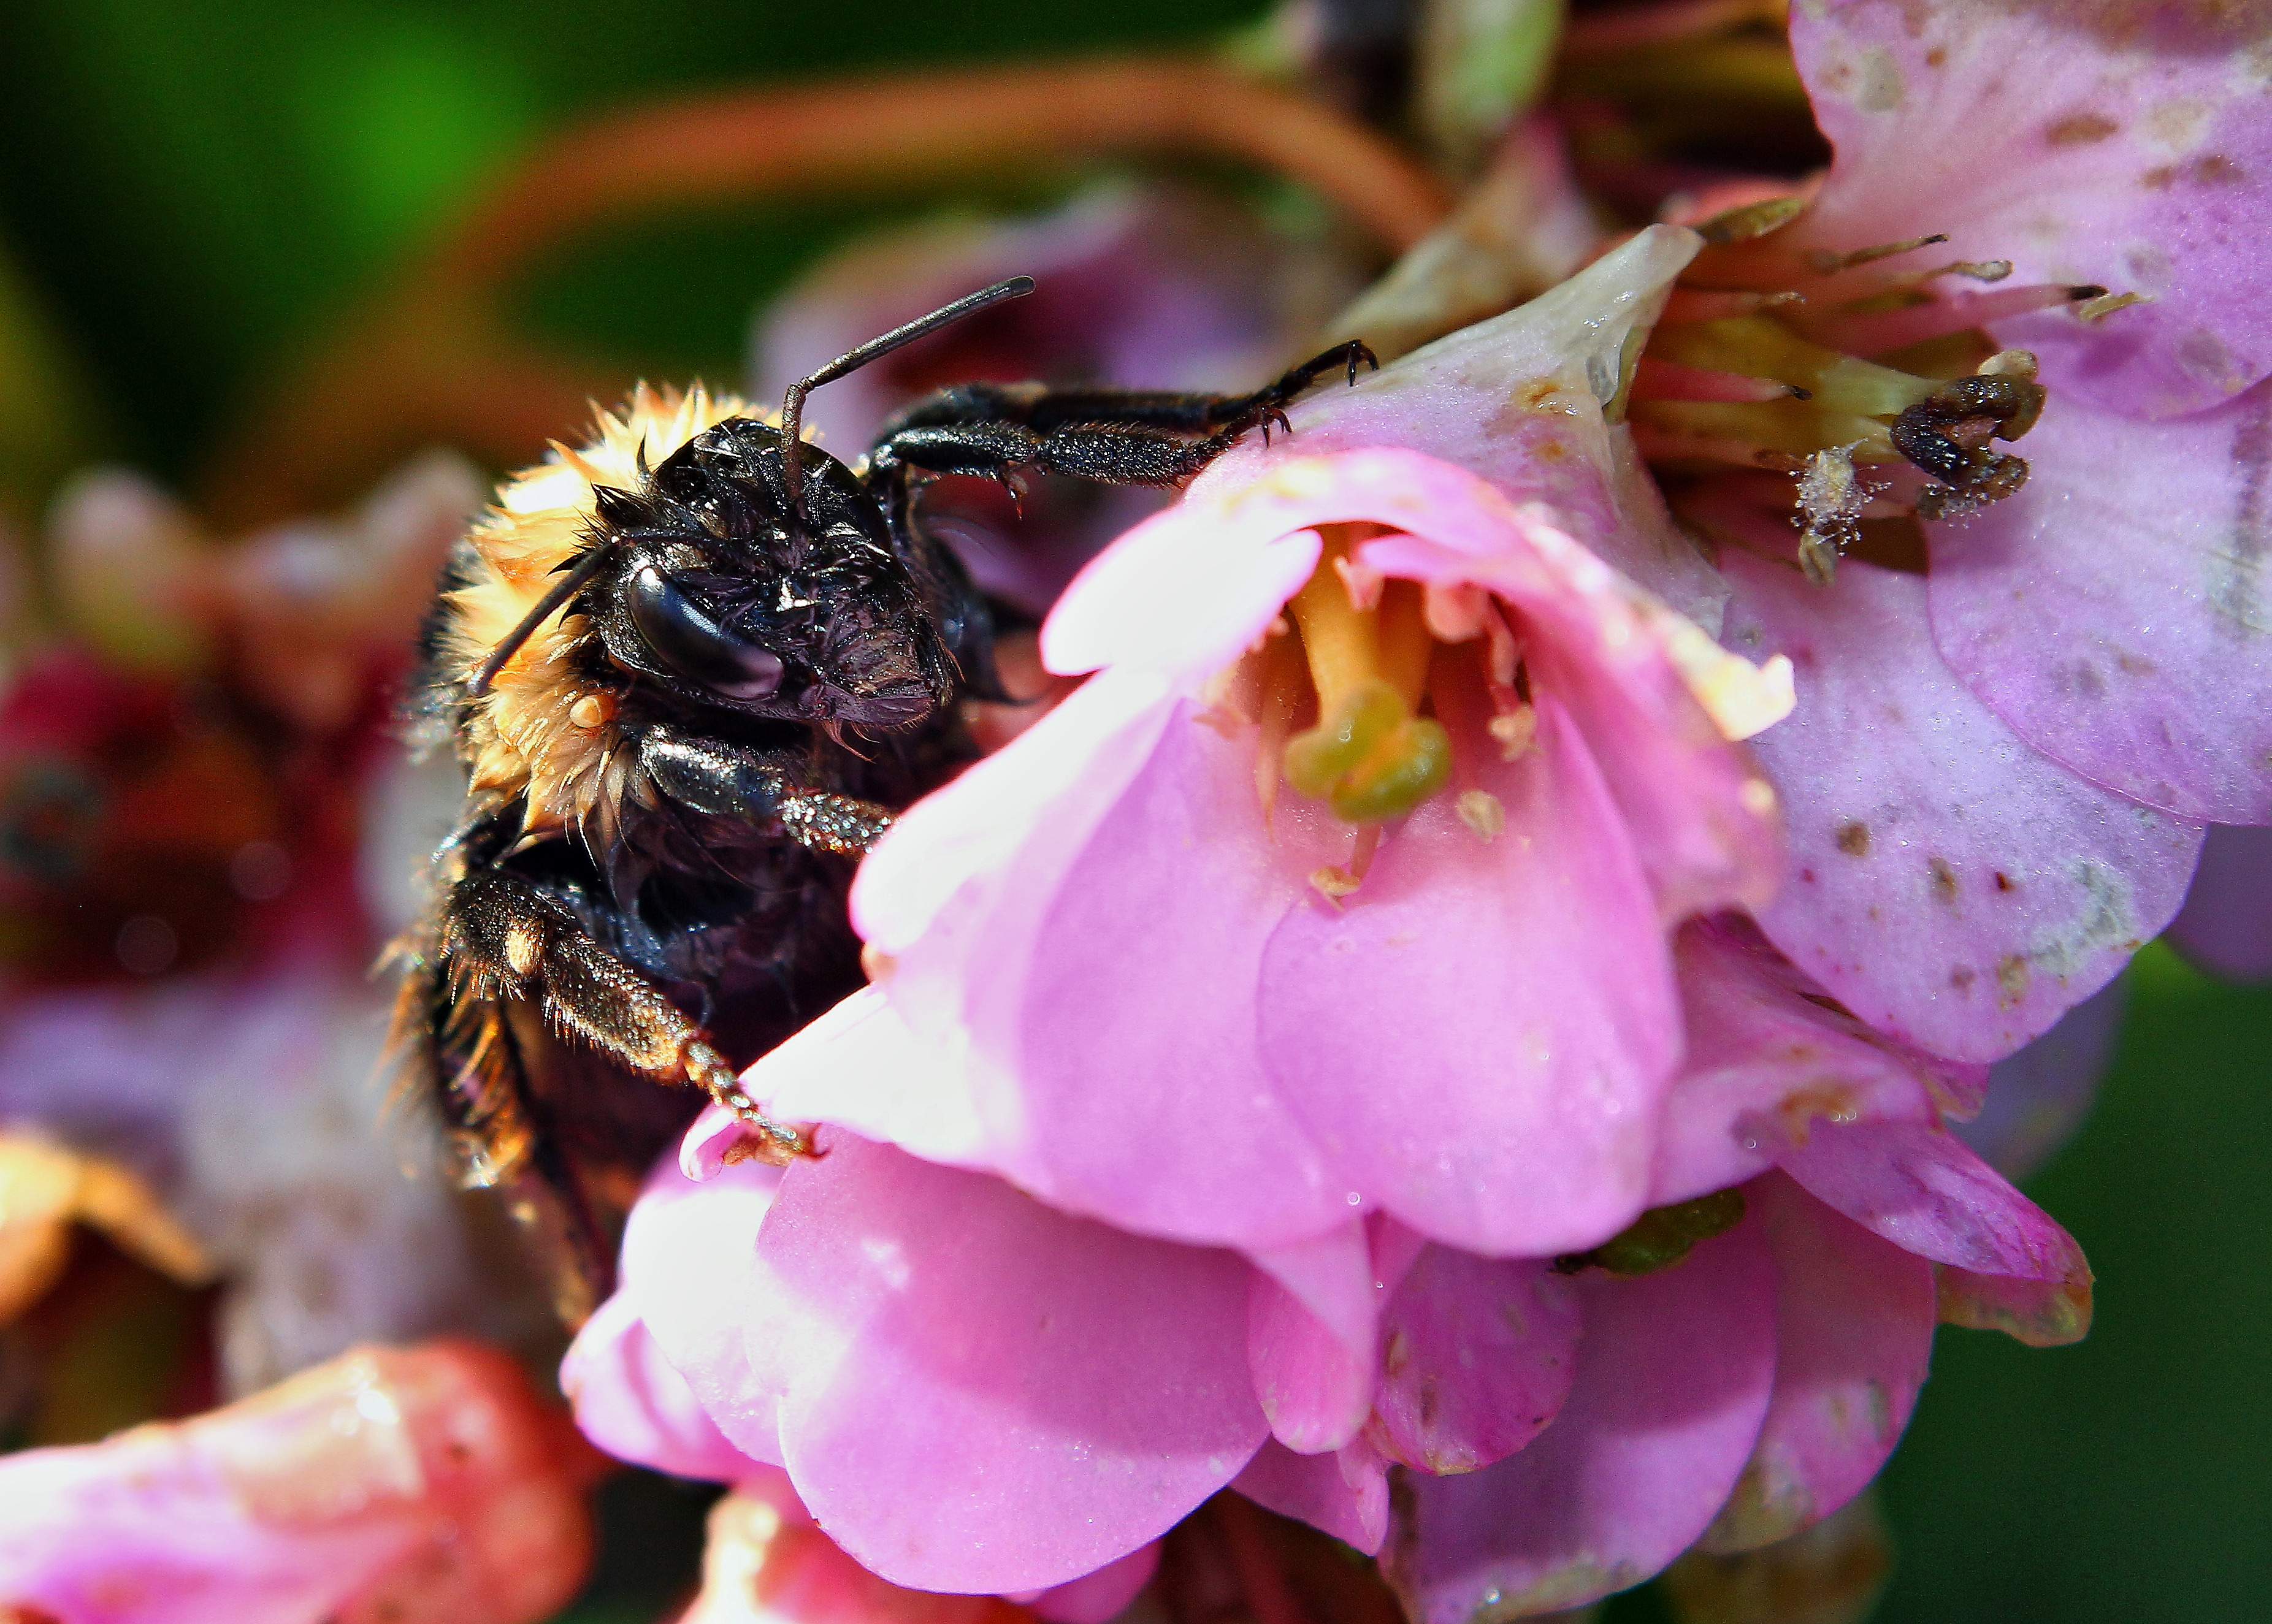
blossom, plant, photography, flower, petal, pollen, insect, macro, botany, flora, fauna, invertebrate, close up, animals, bee, bumblebee, nectar, animales, macro photography, honey bee, membrane winged insect